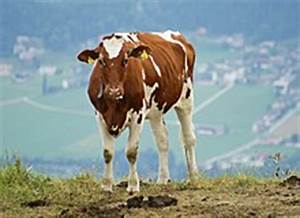
Label: mucca